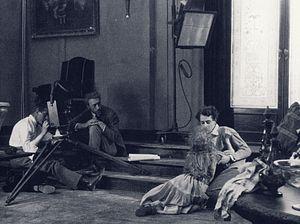
Einar Hanson est un acteur suédois du cinéma muet.
Julius Jaenzon, né le 8 juillet 1885 à Göteborg, mort le 17 février 1961 à Stockholm, est un directeur de la photographie et réalisateur suédois.
Le Vieux manoir est un film muet suédois réalisé par Mauritz Stiller, sorti en 1923.